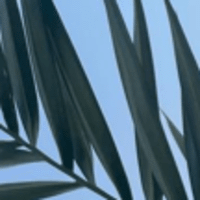
Label: Healthy sample